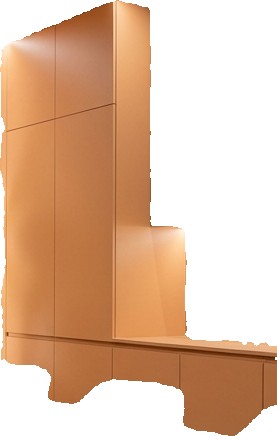
Surface category: cabinetry